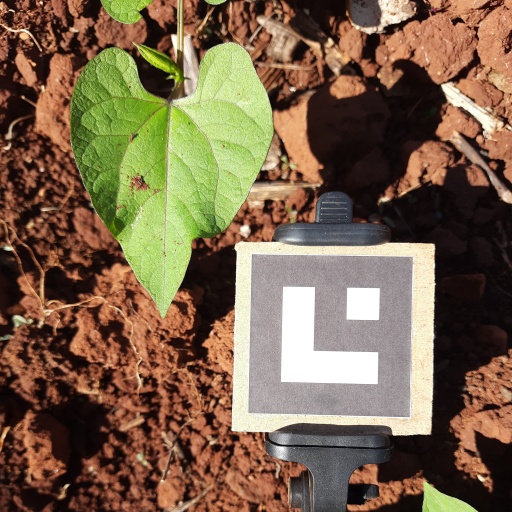
Observations: wavy surface, no eating holes, with soild dust, under sunlight